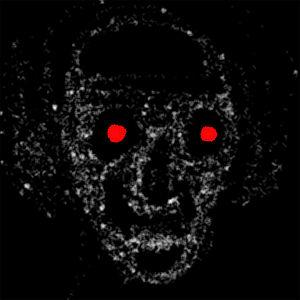
Dorlis (interprétation artistique)
Le Dorlis est une créature surnaturelle dans les croyances du Quimbois des Antilles françaises. Il s'agit d'un esprit qui s'introduit dans les maisons la nuit et impose aux femmes et aux hommes des rapports sexuels pendant leur sommeil.